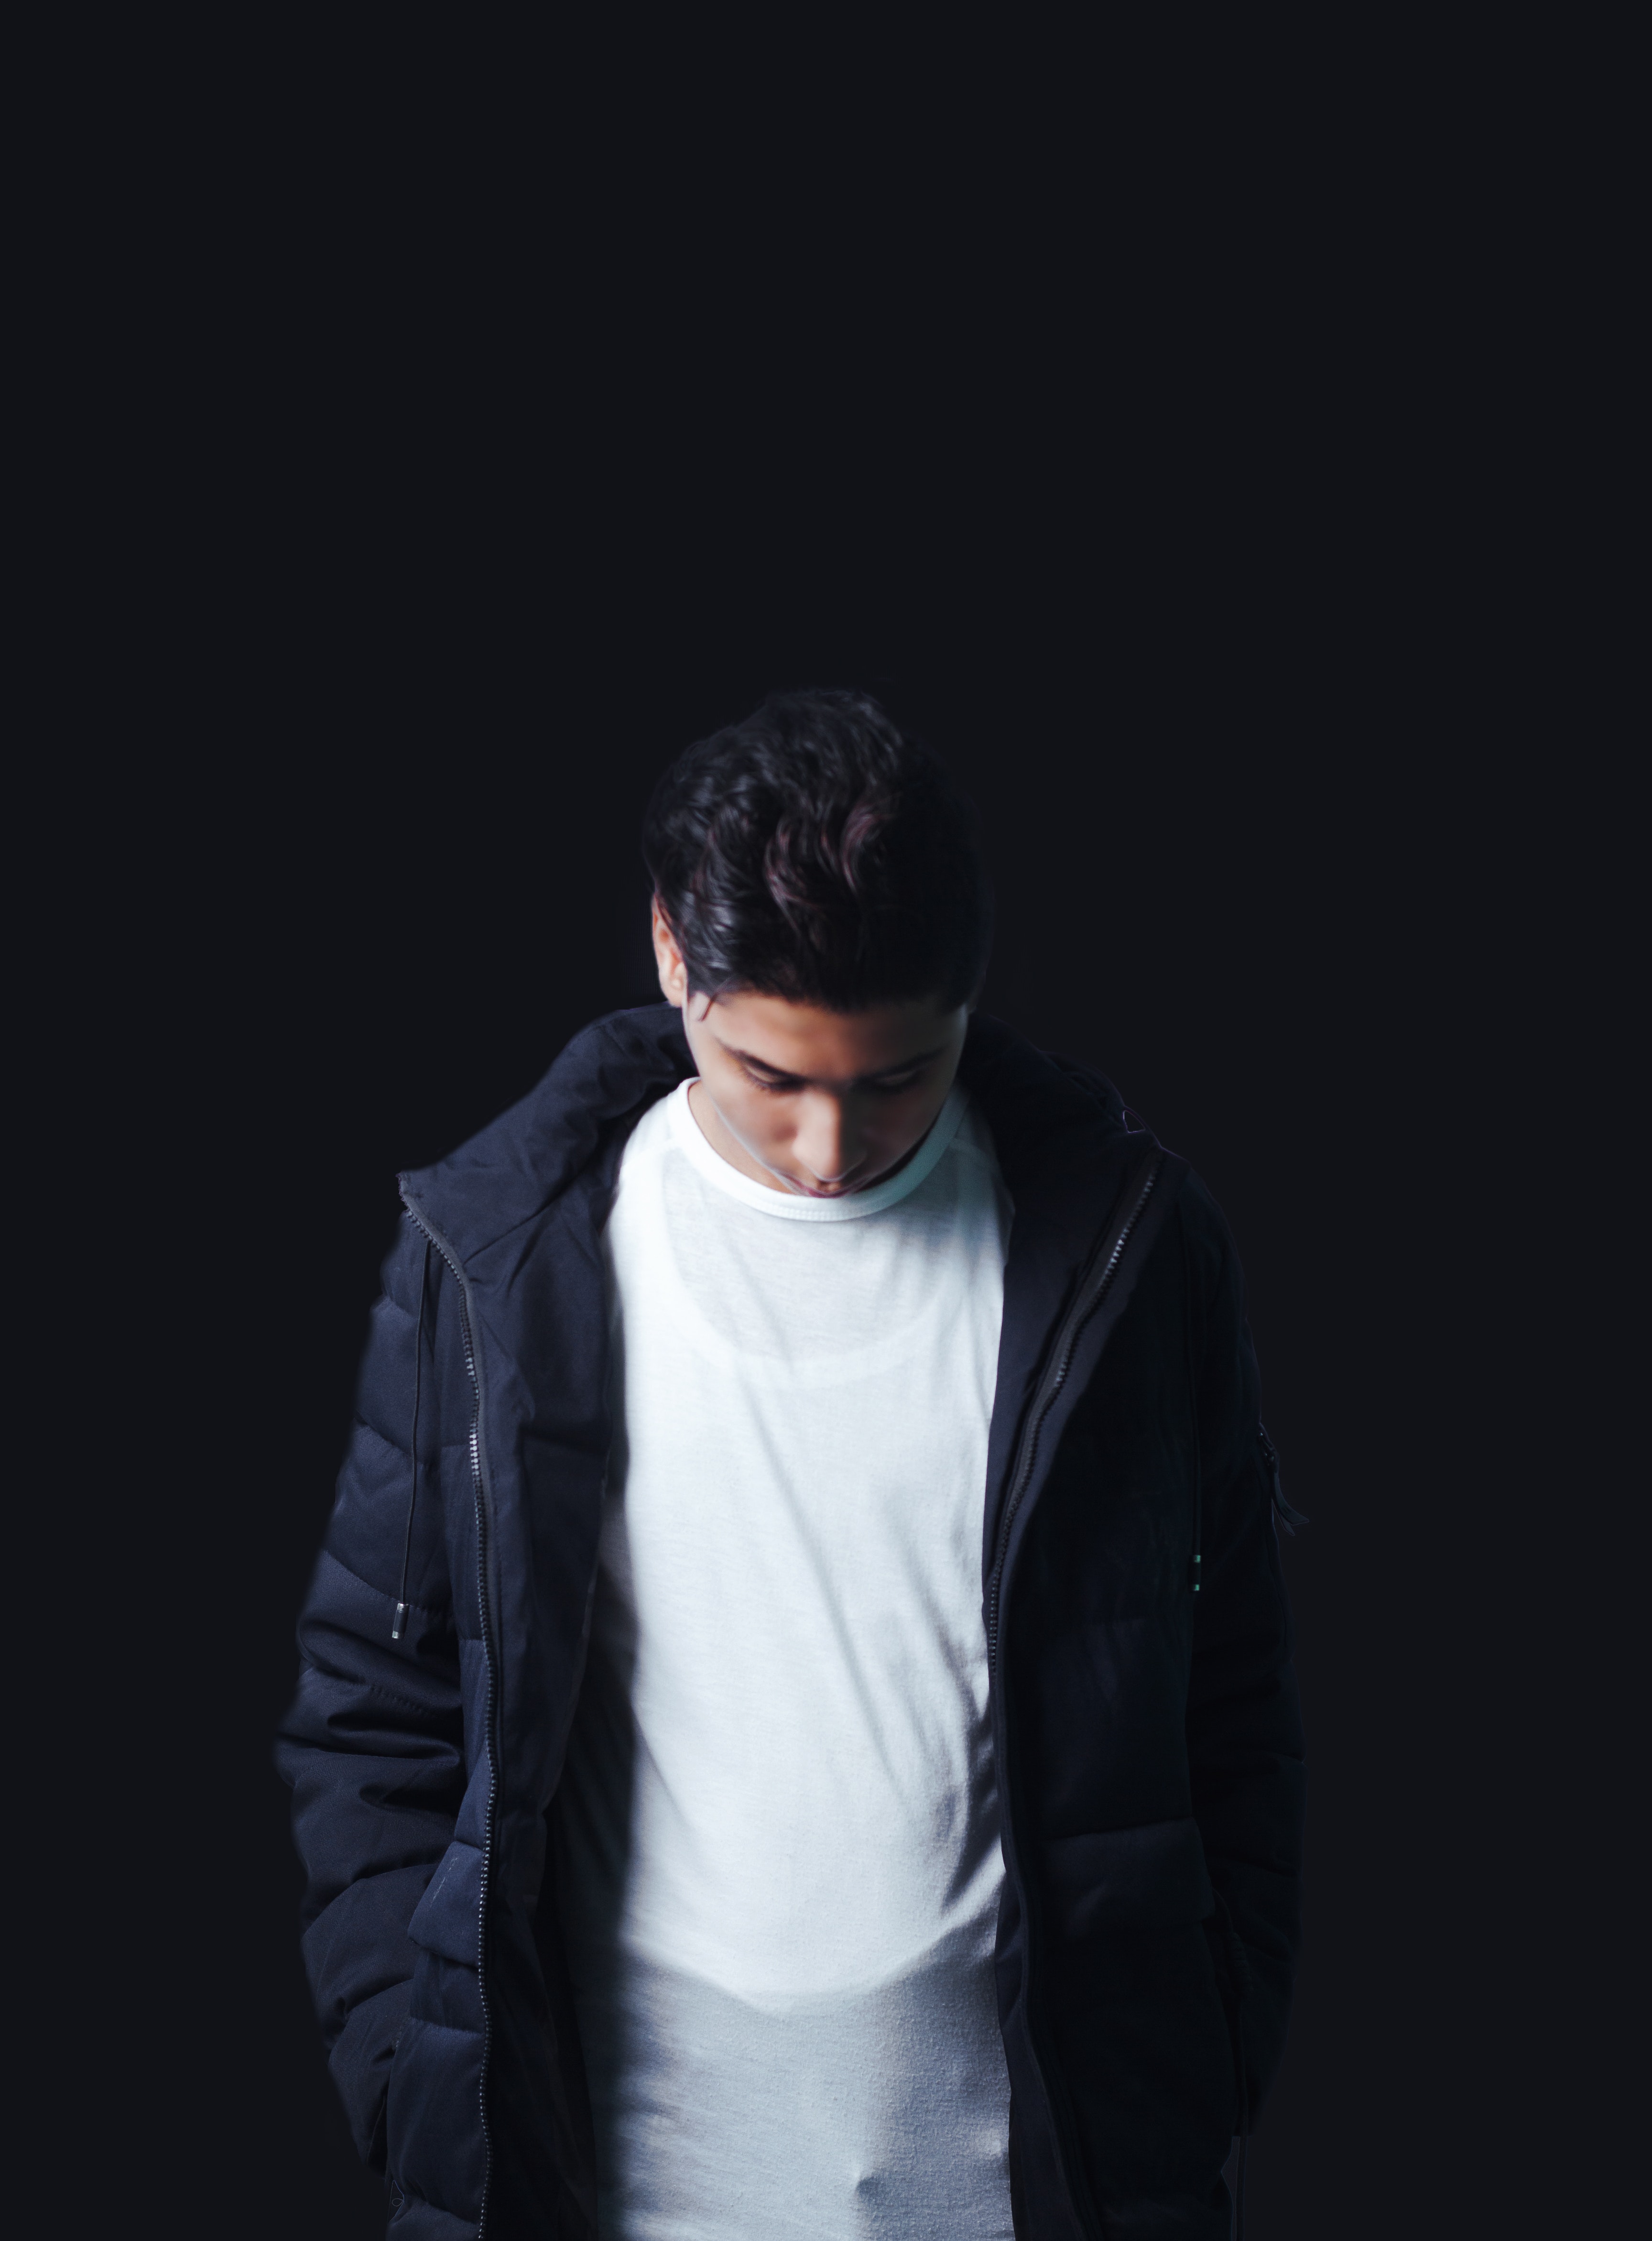
white, black, darkness, jacket, light, outerwear, cool, snapshot, standing, fashion, photography, hood, human, hoodie, eyewear, leather jacket, sleeve, night, neck, t shirt, leather, black hair, denim, hand, textile, flash photography, top, photo shoot, glasses, jeans